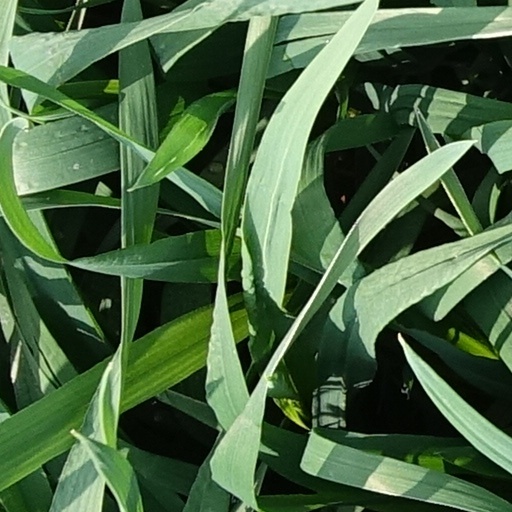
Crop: wheat